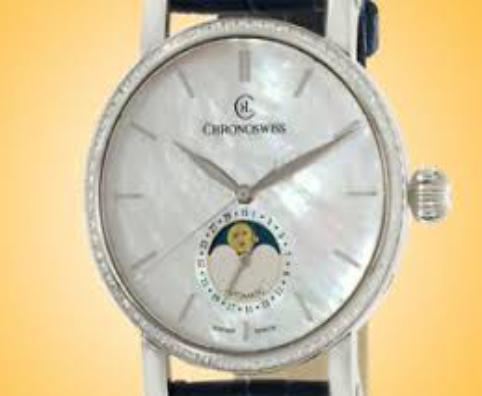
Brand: Chronoswiss-2
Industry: Electronic